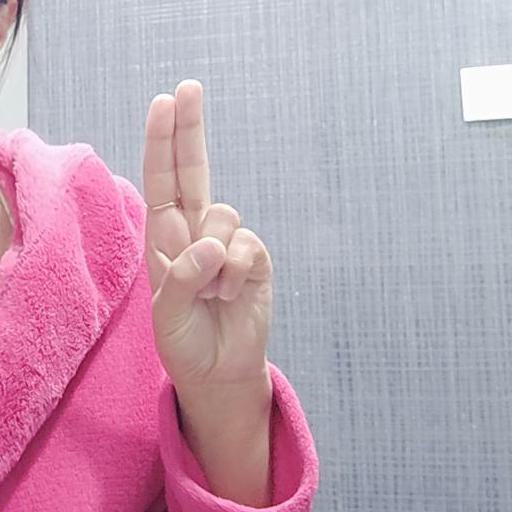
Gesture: two_up